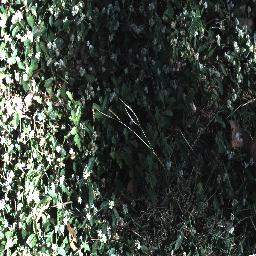
Label: chinee_apple